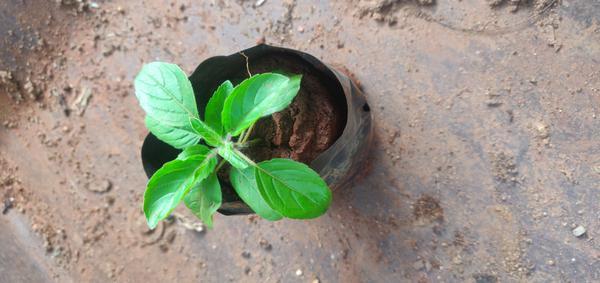
Plant: Tulasi